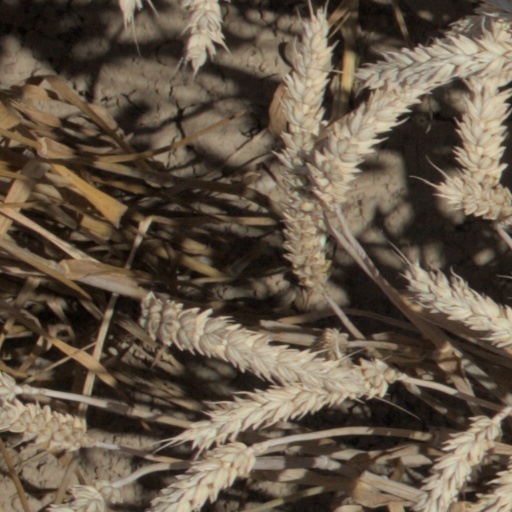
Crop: wheat